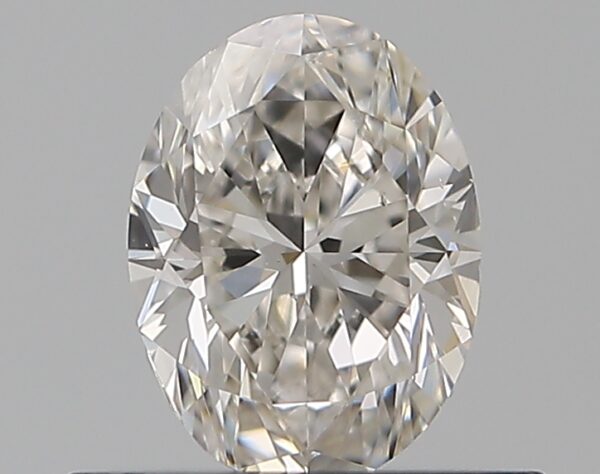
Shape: oval
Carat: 0.5
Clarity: VS2
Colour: G
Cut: VG
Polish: EX
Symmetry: GD
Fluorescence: N
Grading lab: GIA
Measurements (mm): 5.87 x 4.38 x 2.88